Giraffe radar

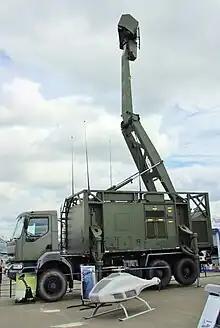
A Giraffe AMB radar on display at the Paris Air Show, 2007.

The Saab (formerly Ericsson Microwave Systems AB) Giraffe Radar is a family of land and naval two- or three-dimensional G/H-band (4 to 8 GHz) passive electronically scanned array radar-based surveillance and air defense command and control systems. It is tailored for operations with medium- and Short Range Air Defense (SHORAD) missile or gun systems, or for use as gap-fillers in a larger air defense system.